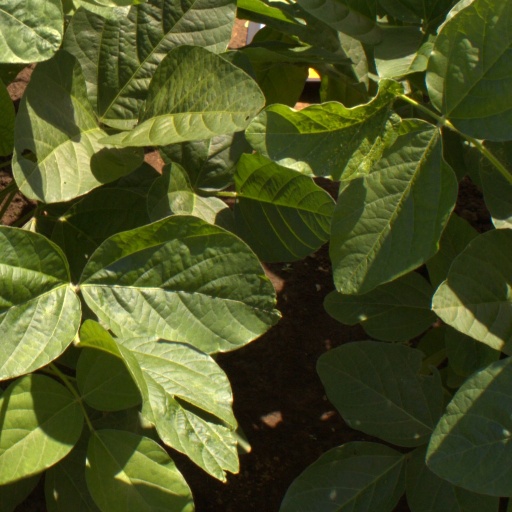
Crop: soybean